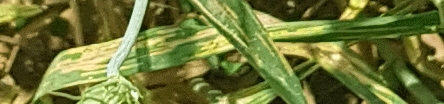
Label: Wheat___Yellow_Rust